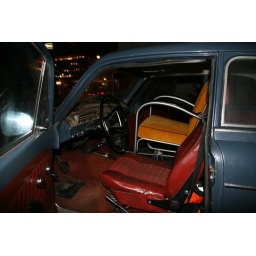
Classic chair in a classic car